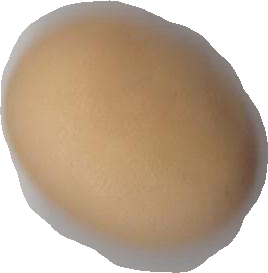
Variety: Anjasmoro